Britomart Station

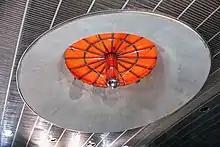
One of the futuristic dome-shaped skylights connecting to the public square above, which are intended to represent Auckland's volcanic heritage.

Plans for a tunnel southward underneath the CBD to Mt Eden and even to Morningside were debated for nearly a century. With Britomart in operation since 2003, the tunnel would allow trains to run through the station rather than having to reverse out over the same set of tracks.